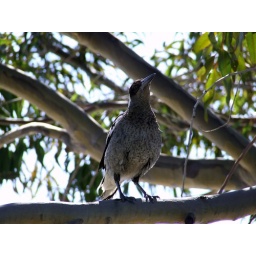
This is the bird that can be heard singing in the background on the Neighbours TV Show.